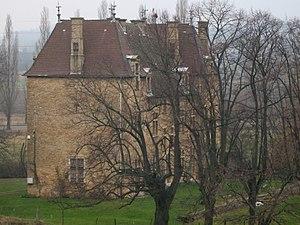
Le château de Beaulieu est situé sur la commune de Varennes-lès-Mâcon en Saône-et-Loire, au bord de la Saône.